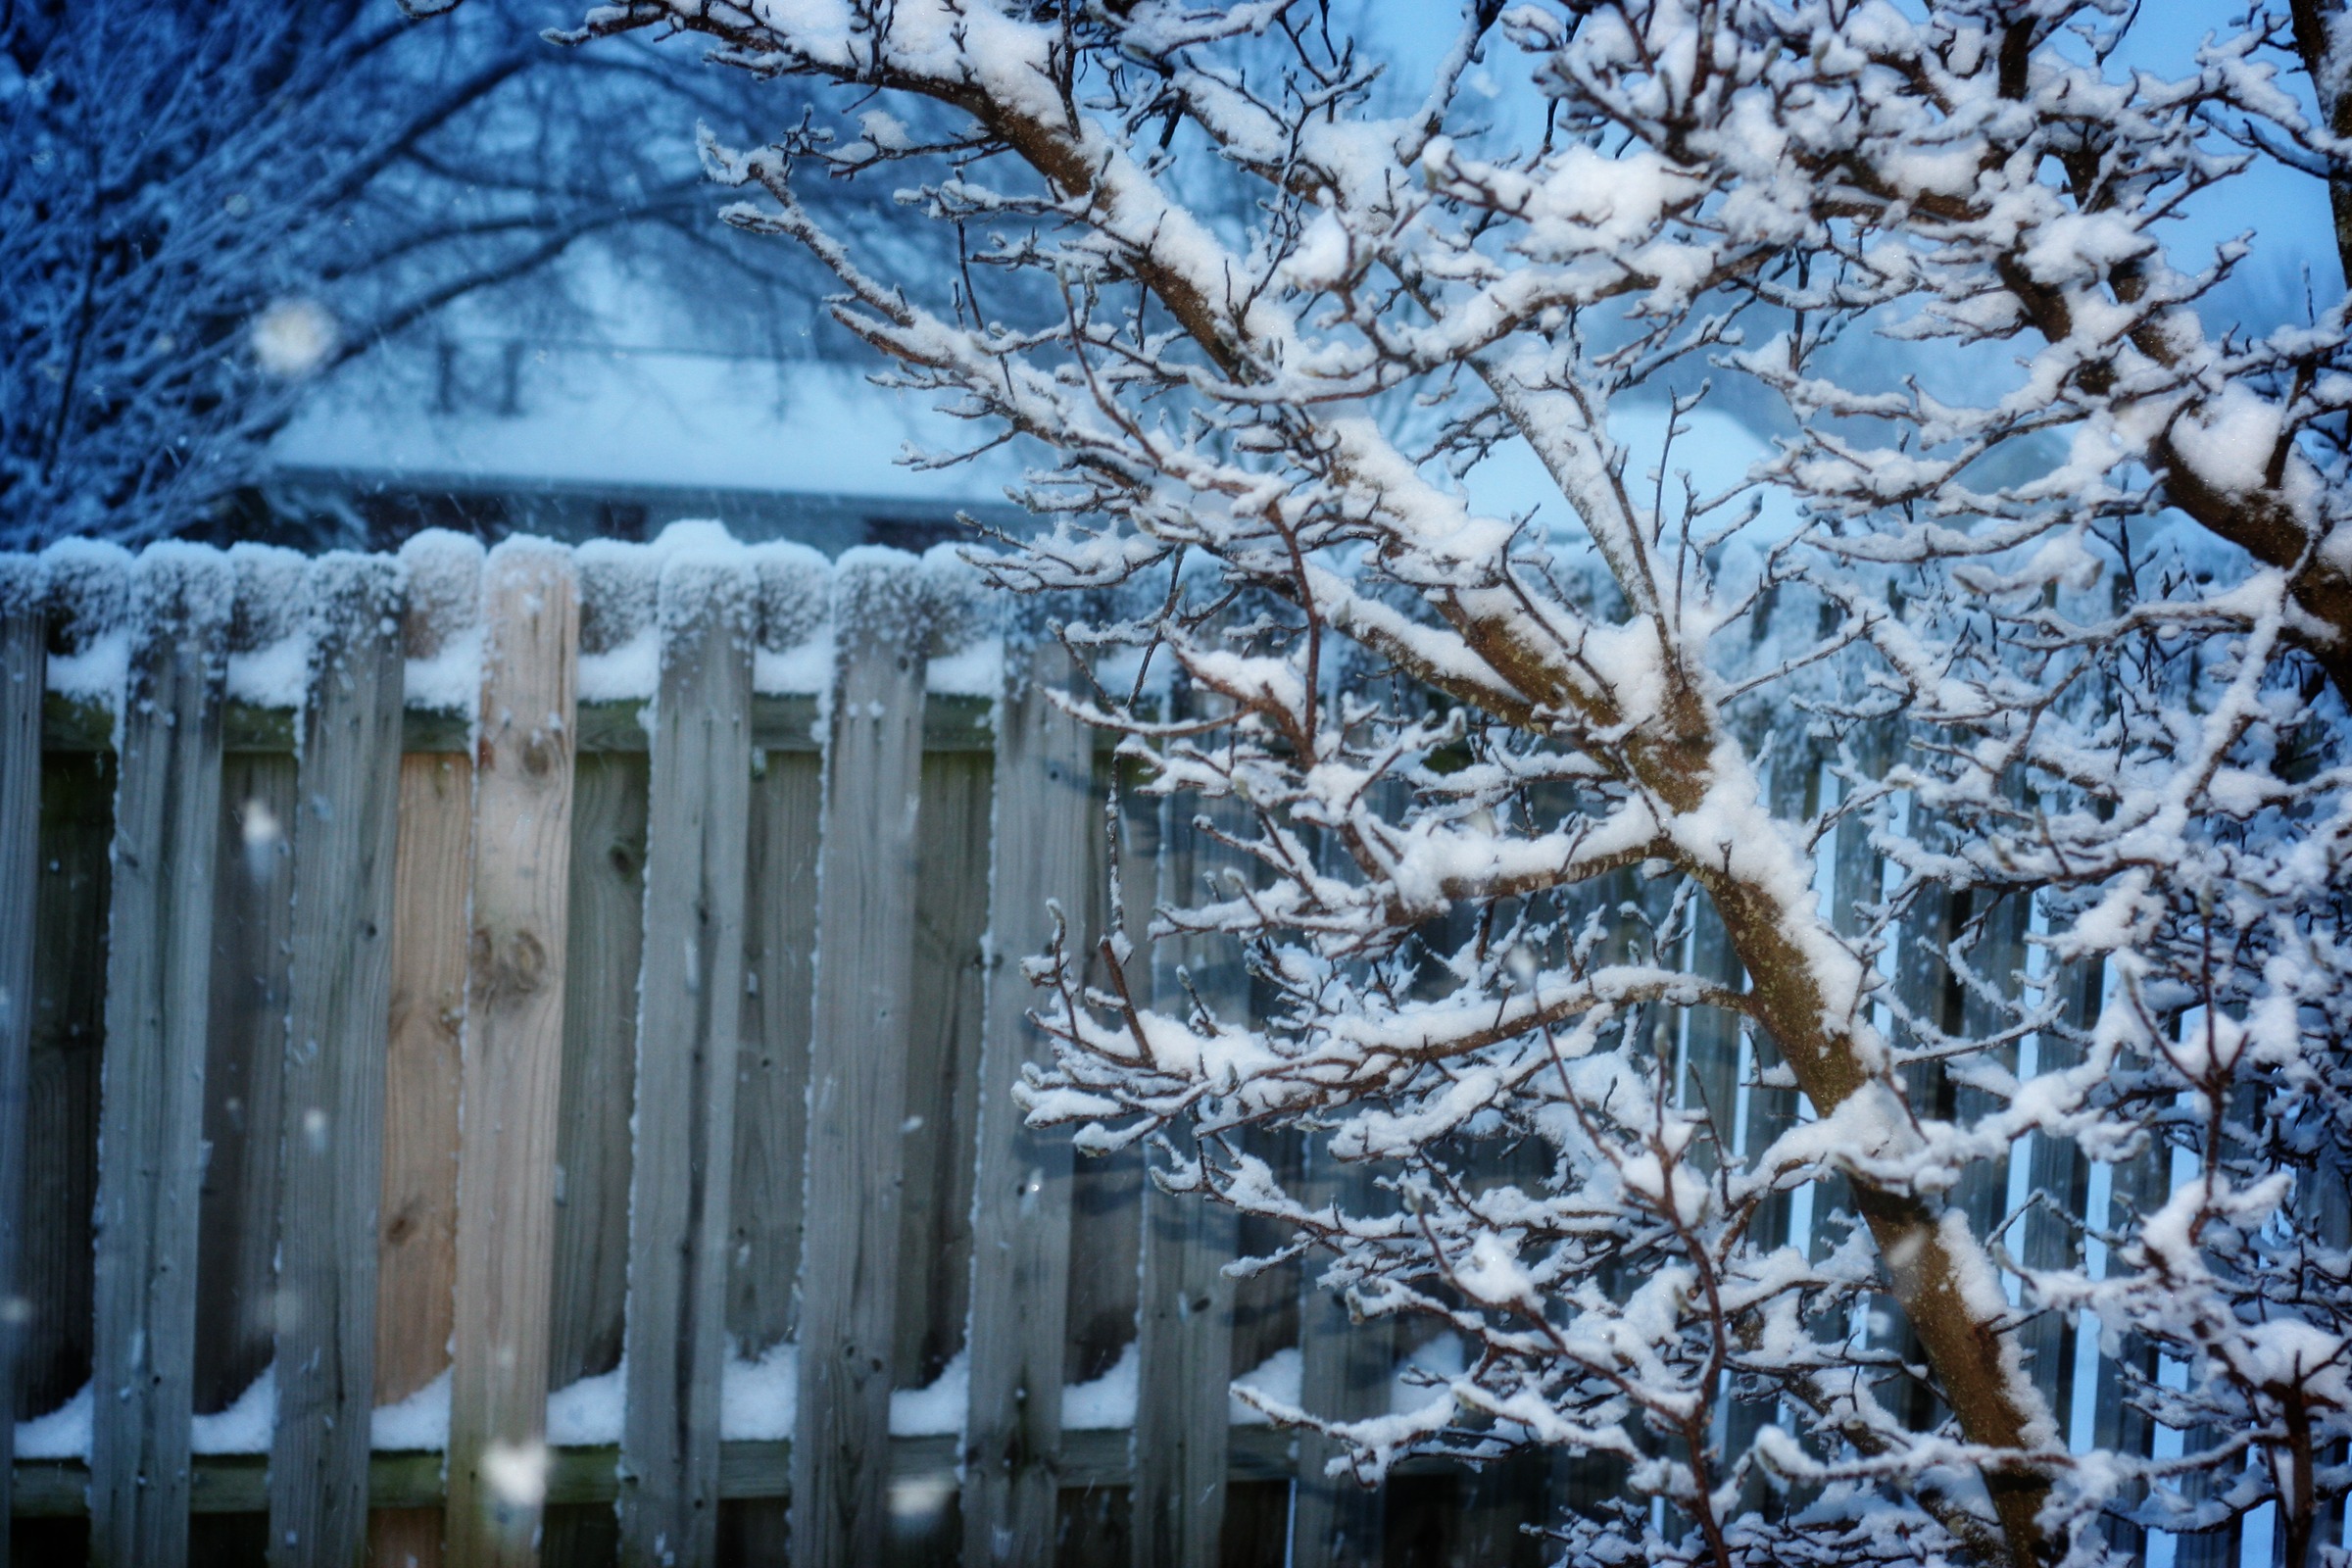
tree, branch, snow, cold, winter, fence, flower, frost, ice, weather, snowy, season, icicle, freezing, garden fence